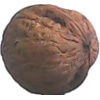
Label: walnut